Sky position (RA, Dec in degrees): 159.821, 7.813
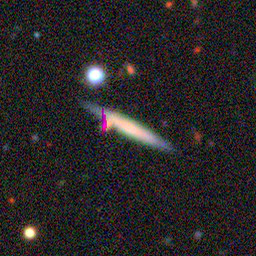
Galaxy morphology: Edge-on Galaxies without Bulge